Fort Wagner

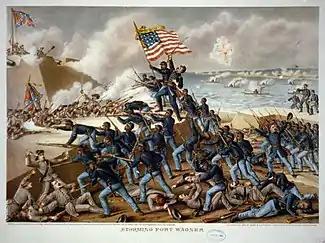
"Storming Fort Wagner", an 1890 print showing U.S. soldiers attacking the Confederates at the fort

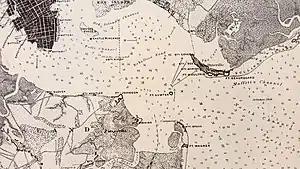
Fort Sumter National Monument marker of the Map of Charleston Harbor defenses

Fort Wagner or Battery Wagner was a beachhead fortification on Morris Island, South Carolina, that covered the southern approach to Charleston Harbor. Named for deceased Lt. Col. Thomas M. Wagner, it was the site of two American Civil War battles in the campaign known as Operations Against the Defenses of Charleston in 1863, in which United States forces took heavy casualties while trying to seize the fort. The Union Army's second assault on Fort Wagner, the Second Battle of Fort Wagner, included African American soldiers from the 54th Massachusetts Infantry Regiment and 3rd United States Colored Infantry Regiment. Josiah T. Walls, who went on to become a United States Congressman from Florida, was one of the soldiers.